Trinity Episcopal Cathedral (Davenport, Iowa)

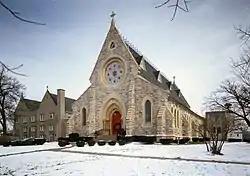
The cathedral prior to the completion of the tower and spire. The old parish house is on the left.

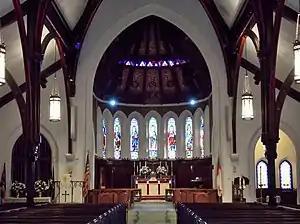
Interior of Trinity Cathedral

Bishop Lee began planning for the bishop's church after he received a gift of $30,000 from David J. Ely of Chicago in memory of his daughter, Sarah Ely Parsons, for the expressed purpose of building a cathedral. Edward Tuckerman Potter of New York City was chosen as the architect. He was the son of the Rt. Rev. Alonzo Potter who had been the Bishop of Pennsylvania, and one of his brothers, Henry C. Potter, was a priest and later bishop in New York. The cathedral was designed in the English Gothic style. The cornerstone for the new cathedral was laid on June 17, 1867, on the Griswold College property. The building was completed in 1873 according to 14 architectural drawings, but without the planned bell tower and spire.